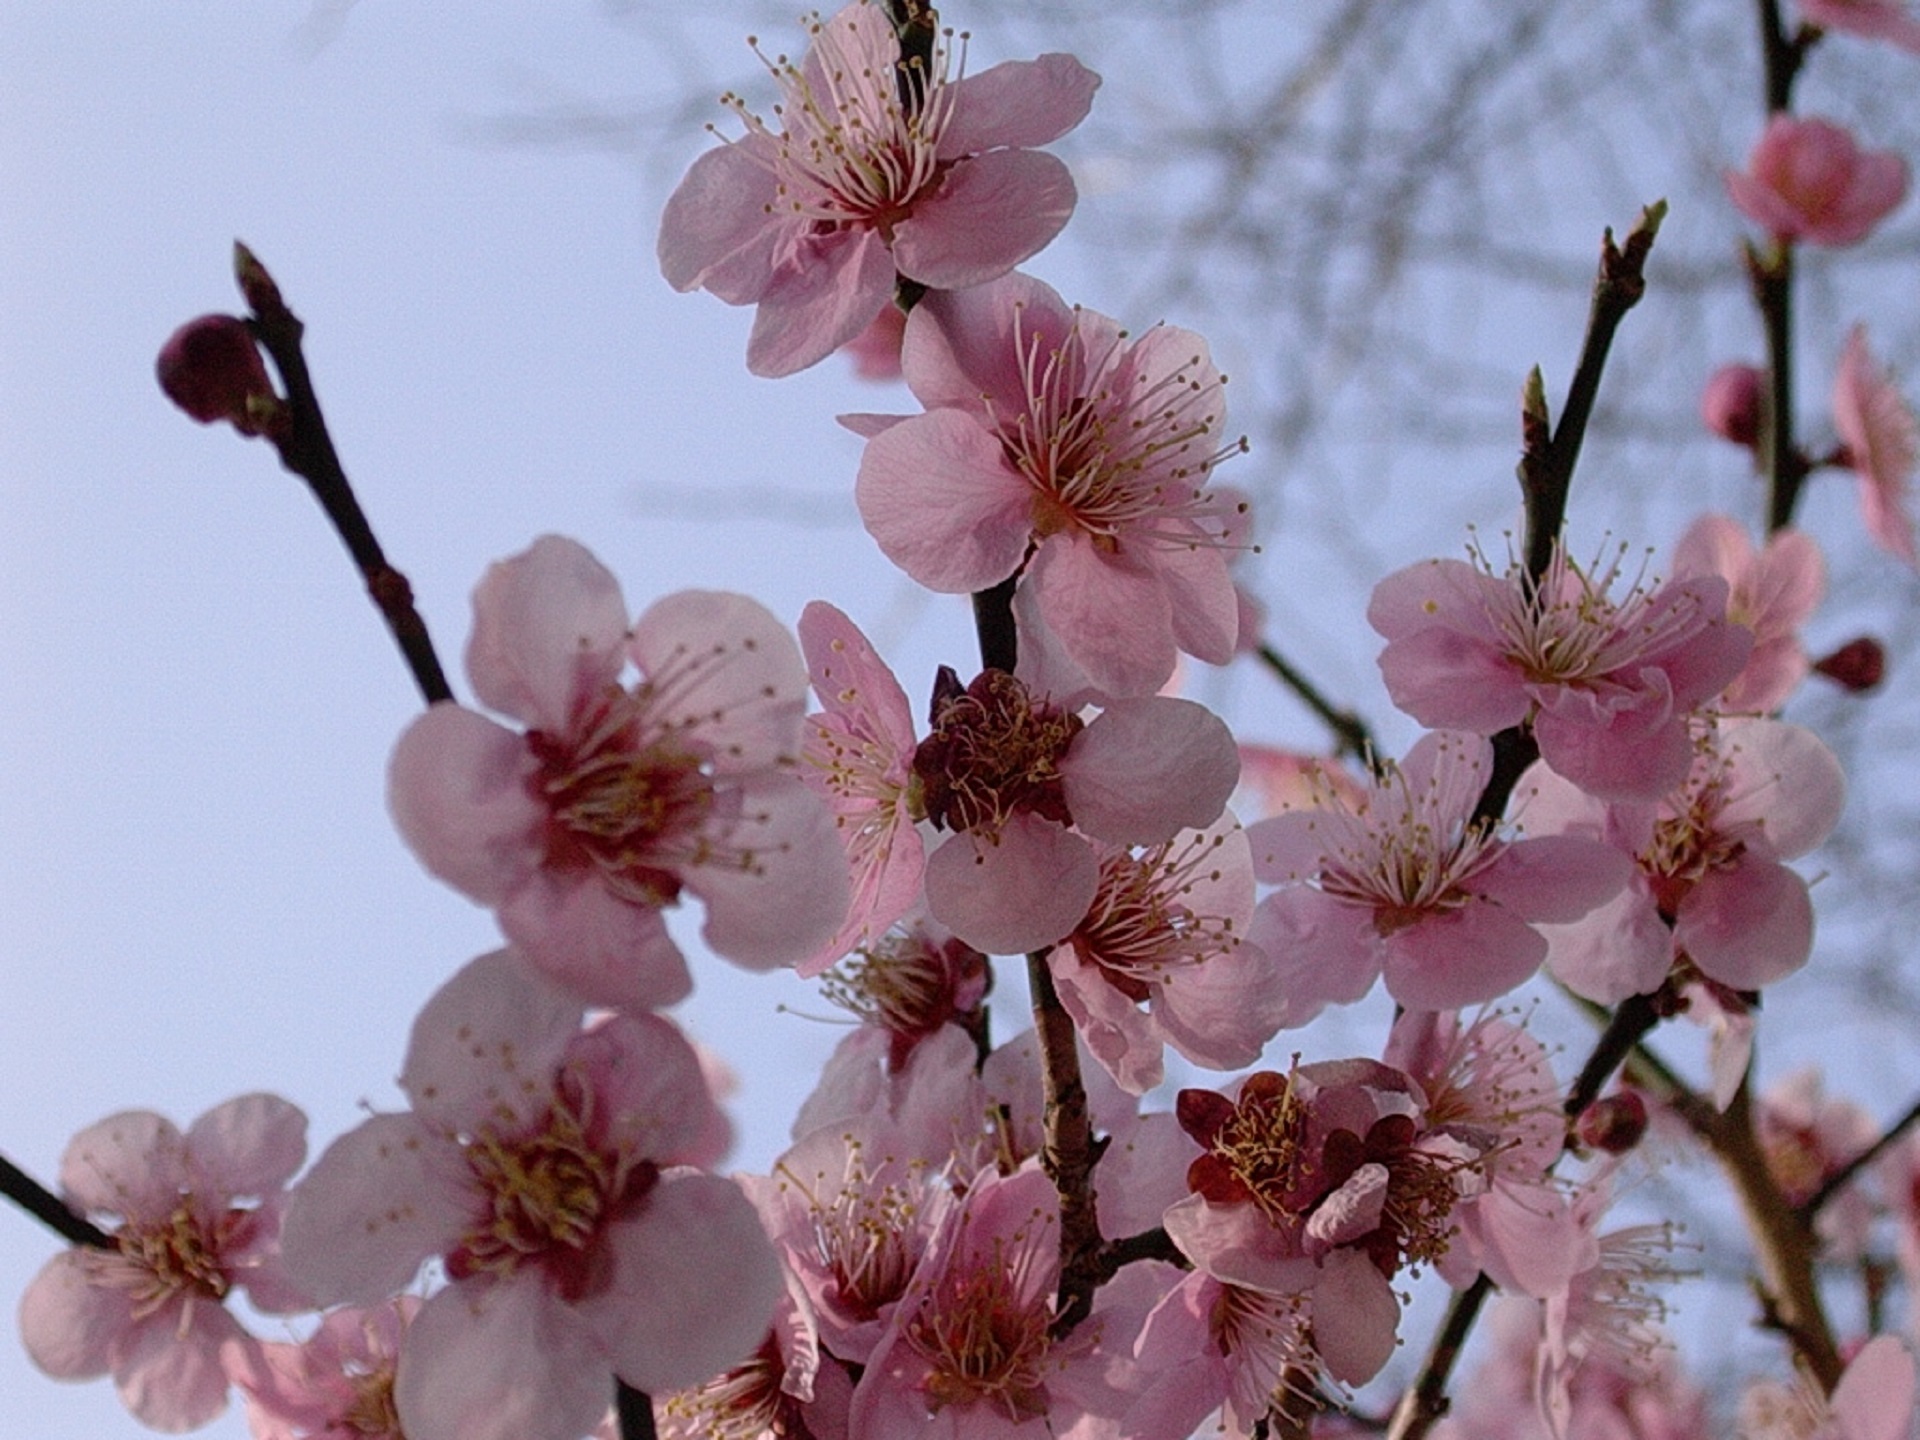
nature, branch, blossom, plant, fruit, flower, petal, floral, food, spring, produce, pink, season, cherry blossom, trees, cherry, flowering plant, rose family, cherry blossoms, south korea, land plant